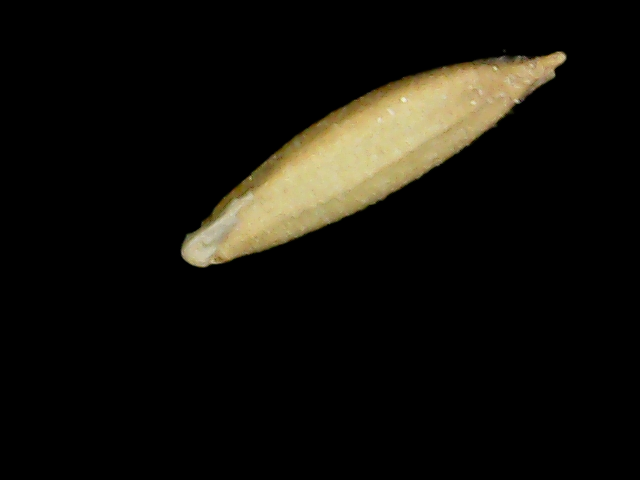
Rice variety: Binadhan12